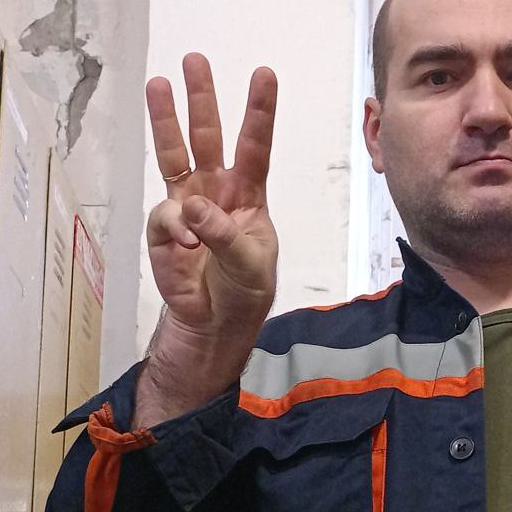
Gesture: three